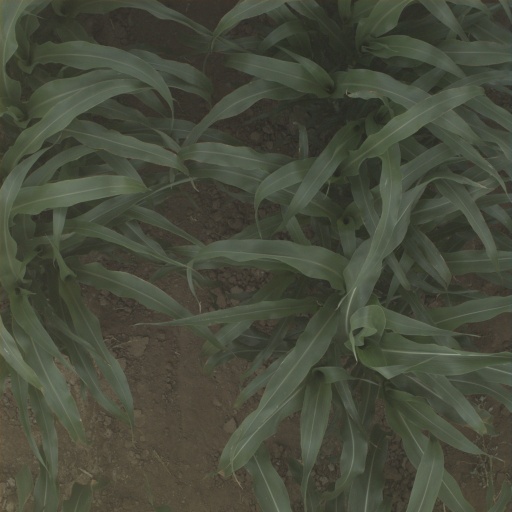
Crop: sorghum